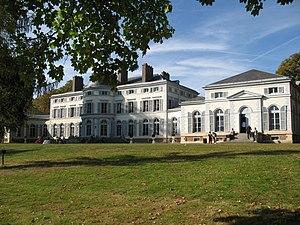
Vue générale du château de Groussay à Montfort-l'Amaury (France)
Le château de Groussay est situé rue de Versailles à Montfort-l'Amaury dans les Yvelines.
Plaisir de France est une émission télévisée française diffusée entre 2001 et 2004 sur la chaîne Match TV. Présentée par Frédéric Mitterrand, qui interviewait chaque semaine une personnalité différente, l'émission était tournée à Montfort-l'Amaury dans la bibliothèque du château de Groussay, conçue et décorée par Charles de Beistegui.
Quadras est une série télévisée française en huit épisodes de 52 minutes créée par Mélissa Drigeard et Vincent Juillet et réalisée par Mélissa Drigeard et Isabelle Doval. Elle est diffusée en Belgique depuis le 6 août 2017 sur La Une et en France depuis le 19 septembre 2017 sur M6.
Charles de Beistegui, né Charles Beistegui à Paris le 31 janvier 1895, mort au château de Groussay le 17 janvier 1970, est un décorateur et collectionneur d'art français.
Un certain nombre d'œuvres cinématographiques et télévisuelles ont été tournés dans le département des Yvelines.